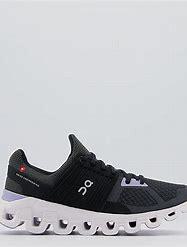
Brand: ON
Model: Cloudswift